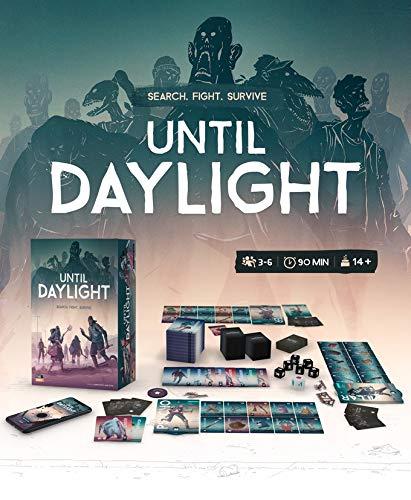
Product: Flyos Until Daylight
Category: Toys & Games | Games & Accessories
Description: Unique characters that players equip and enhance to fight infected.
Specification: ProductDimensions:10x6.5x3.9inches|ItemWeight:2.9pounds|ShippingWeight:2.93pounds(Viewshippingratesandpolicies)|ASIN:B07SPV6B1F|Itemmodelnumber:FGUD01|Manufacturerrecommendedage:14yearsandup